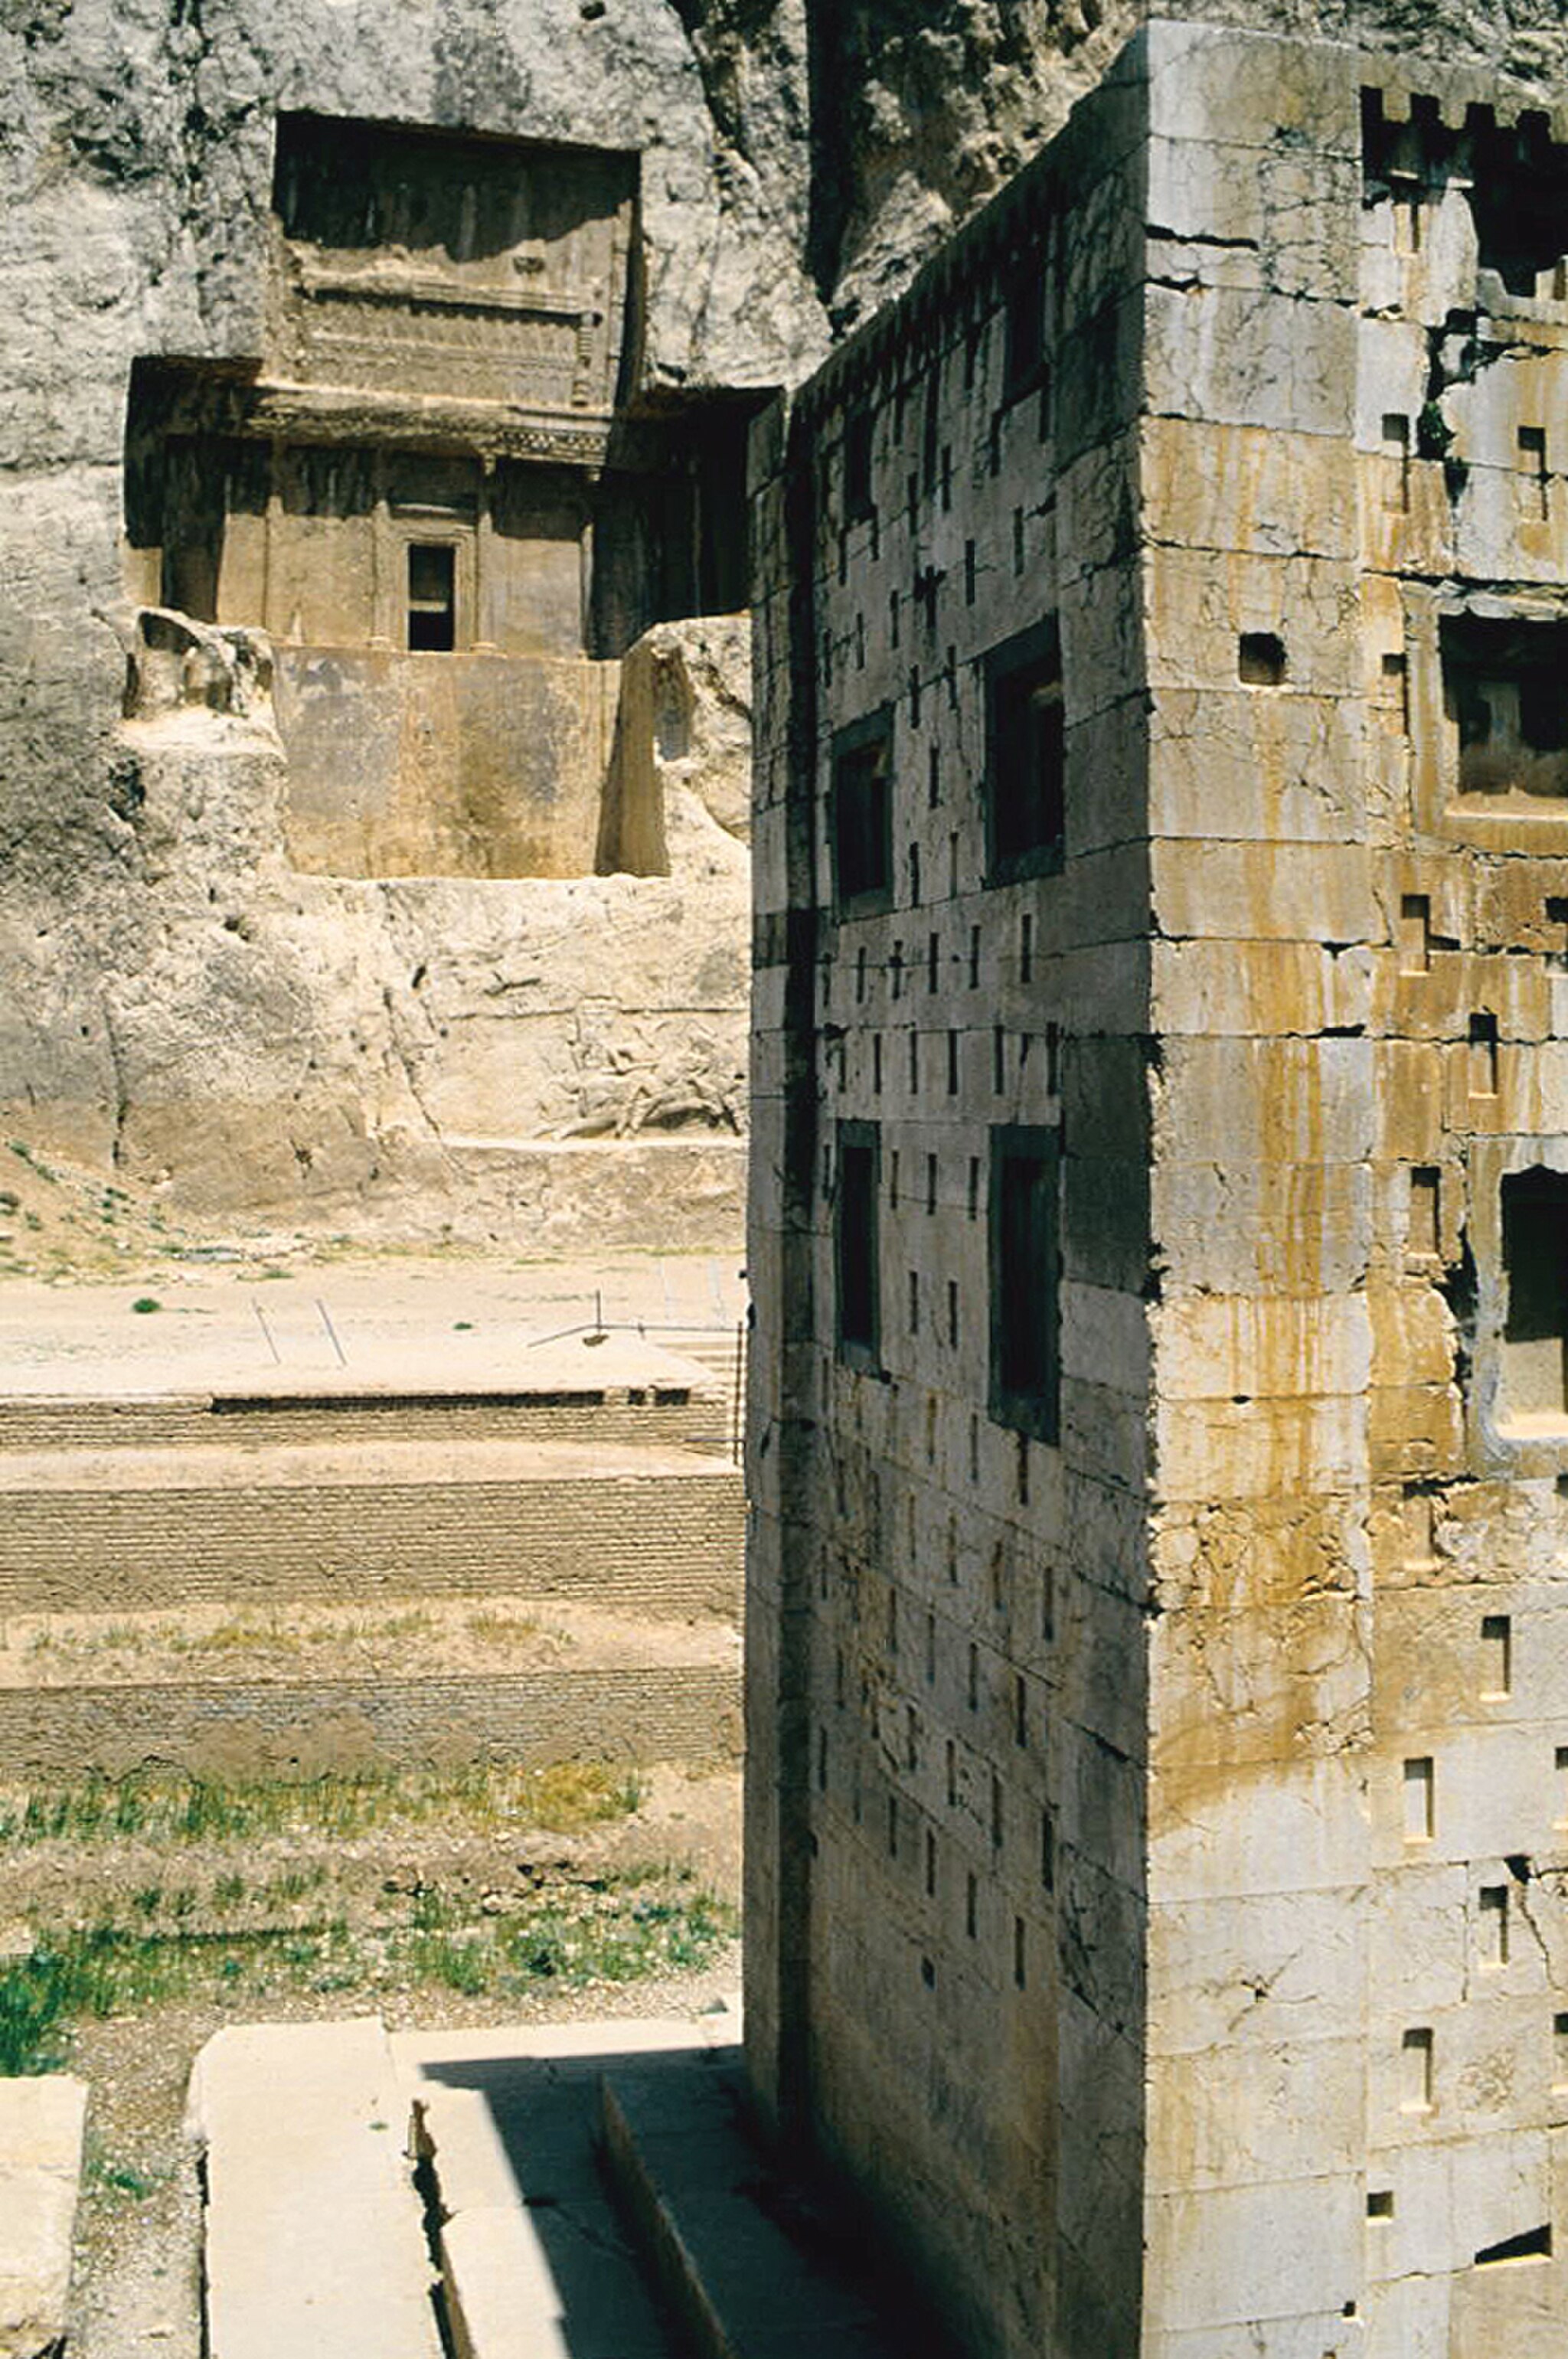
Title: Naqsh-e Rostam (2000) 03
Description: Fire Tower and tomb of Artaxerxes I; Necropolis of Naqsh-e Rustam. Fars, Iran
Date: 2000-04
Categories: Ka'ba-ye Zartosht, Tomb of Artaxerxes I, Self-published work, April 2000 in Iran, Photographs by LBM1948